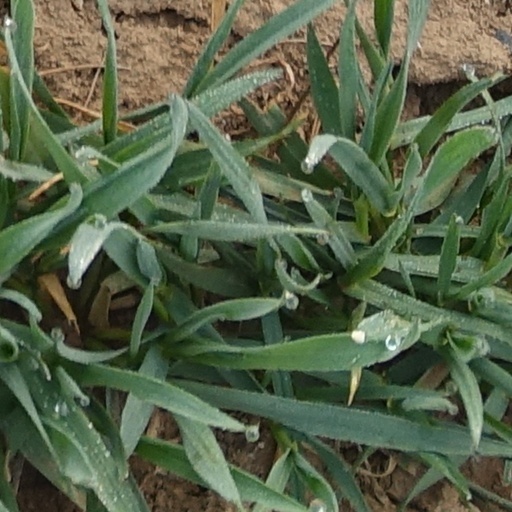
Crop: wheat